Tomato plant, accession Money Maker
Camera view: tilt-top (135 deg); turntable rotation: 30 degrees
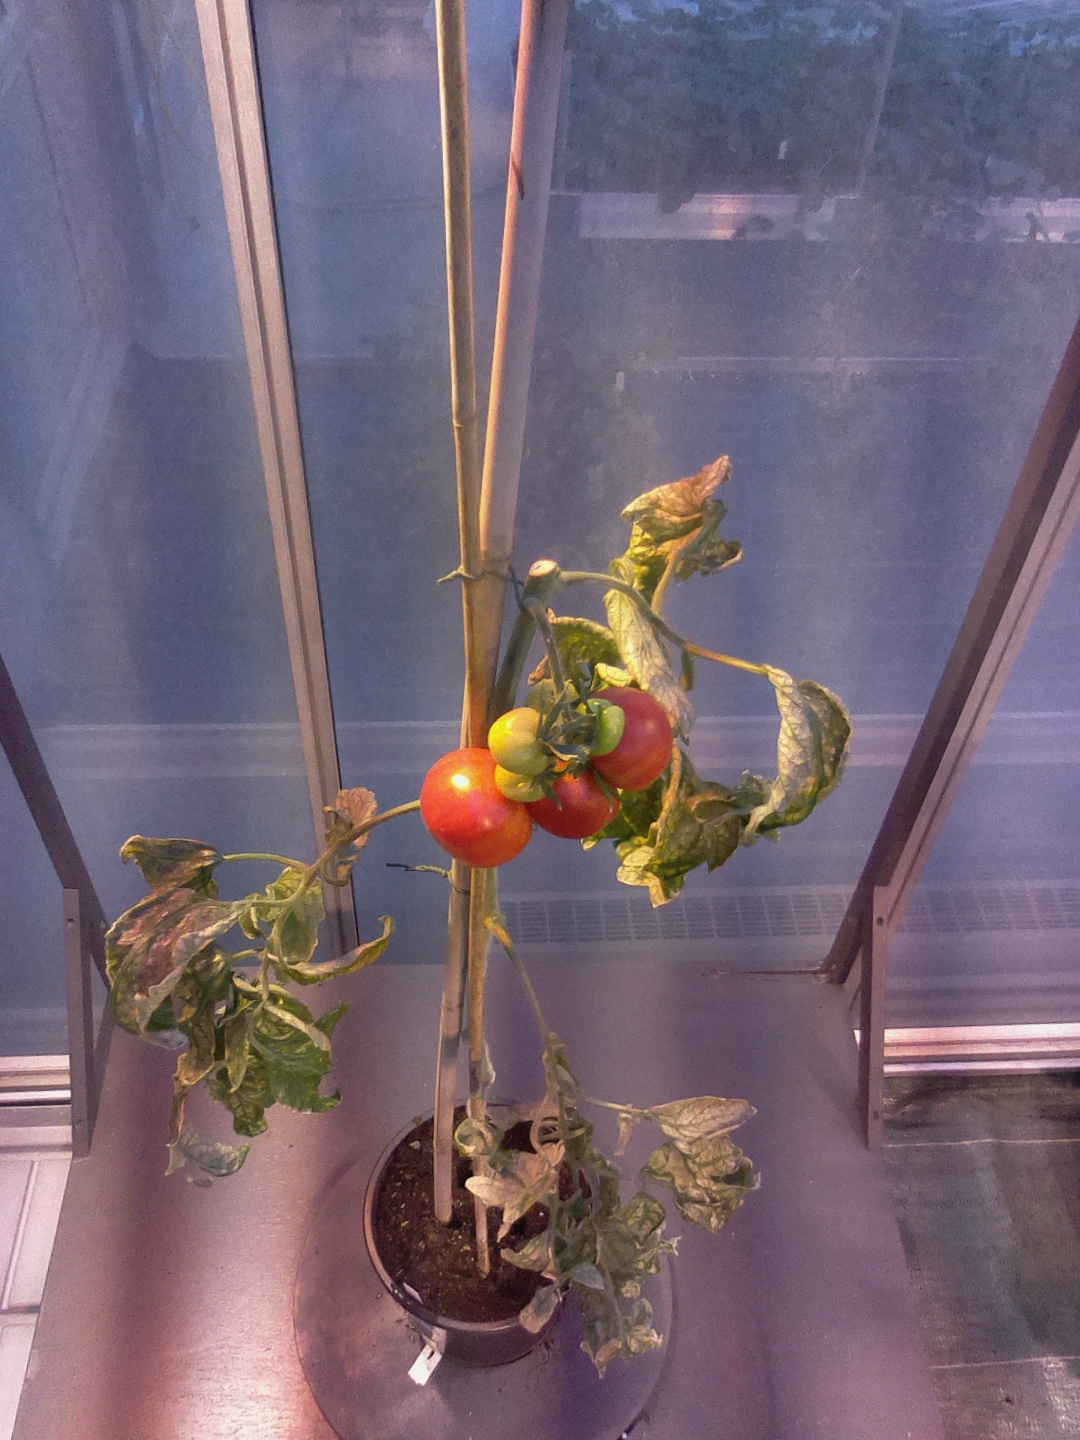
BBCH growth stage 85: 50%-60% of fruits show typical fully ripe color